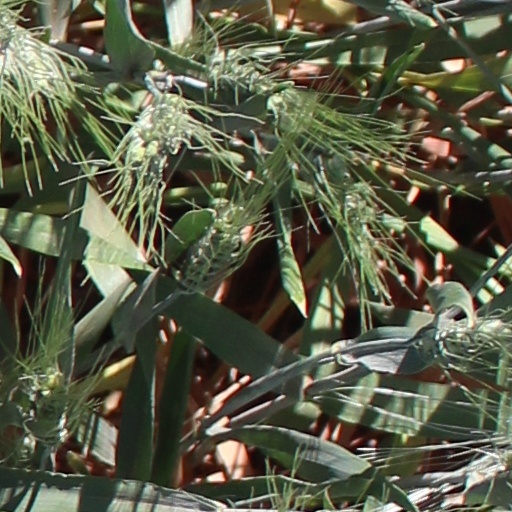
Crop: wheat